The Complete Compleat Enchanter

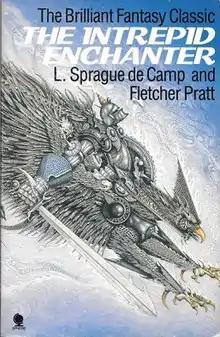
cover from the first edition

The Complete Compleat Enchanter is an omnibus collection of five fantasy stories by American authors L. Sprague de Camp and Fletcher Pratt, gathering material previously published in three volumes as "The Incomplete Enchanter" (1941), "The Castle of Iron" (1950), and "Wall of Serpents" (1960), and represents an expansion of the earlier omnibus "The Compleat Enchanter", which contained only the material in the first two volumes. The expanded version also differs from the previous omnibus by omitting its afterword, de Camp's essay "Fletcher and I". The omnibus is the first edition of the authors' Harold Shea series to be complete in one volume. It has appeared under three different titles. It was first published in the UK in paperback by Sphere Books in 1988 under the title "The Intrepid Enchanter" and with a foreword by Catherine Crook de Camp. The first US edition appeared under the title "The Complete Compleat Enchanter", and replaces the foreword with a preface by David Drake. That edition was published by Baen Books in 1989, and has been reprinted a number of times since. Orion Books published an edition in the UK under the title "The Compleat Enchanter" in 2000 as volume 10 of their Fantasy Masterworks series. The stories in the collection were originally published in magazine form in the May 1940, August 1940 and April 1941 issues of "Unknown", the June 1953 issue of "Beyond Fantasy", and the October 1954 issue of "Fantasy".